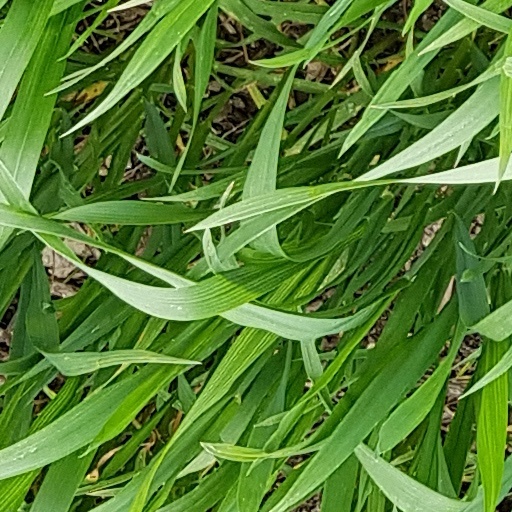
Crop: wheat